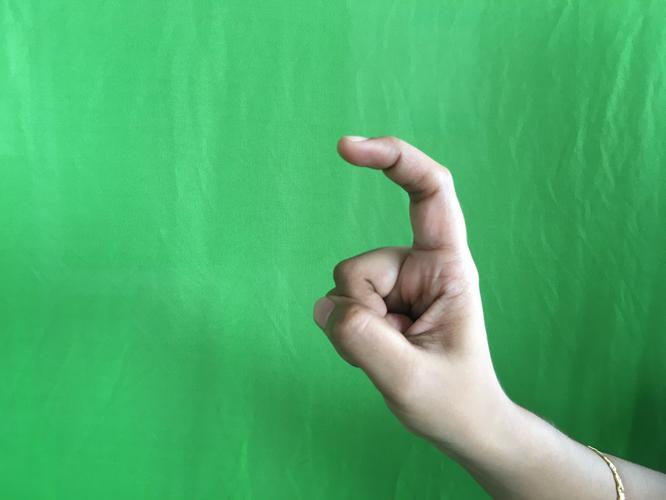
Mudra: Tamarachudam
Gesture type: single_hand